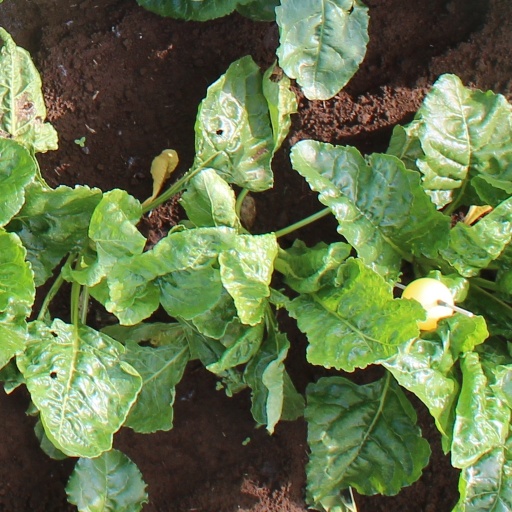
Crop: sugar beet